Boulder Creek, Queensland

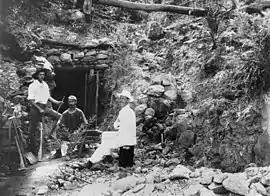
Miners outside a mine shaft at Mount Victoria, circa 1892

Boulder Creek is a rural locality in the Rockhampton Region, Queensland, Australia. In the , Boulder Creek had a population of 13 people.